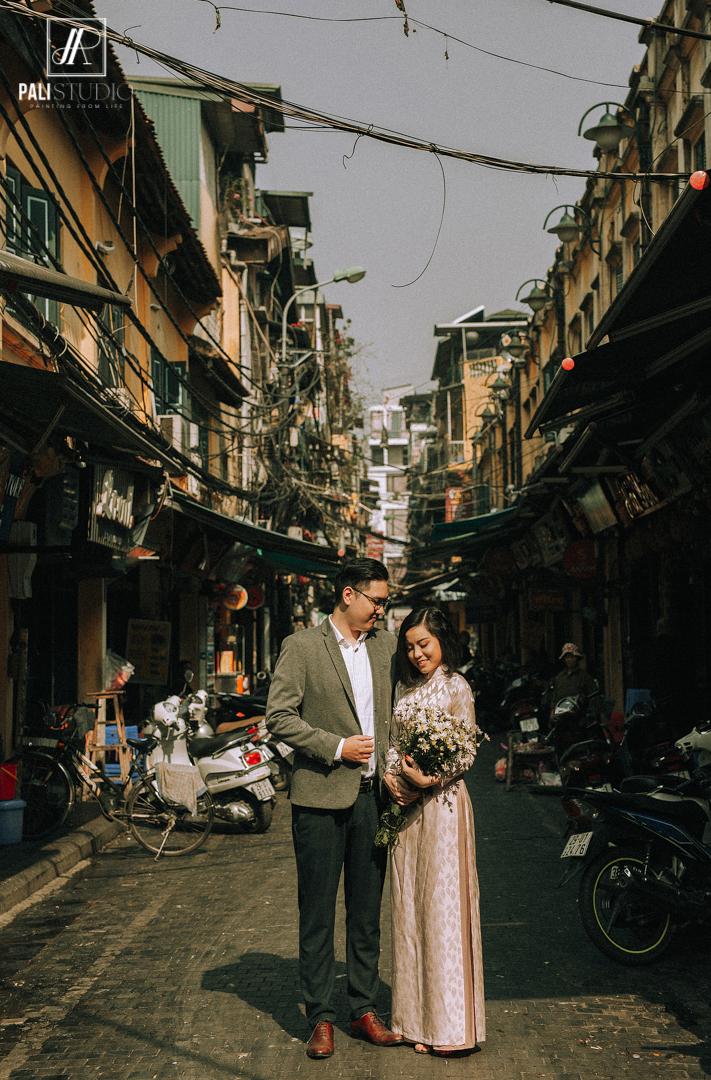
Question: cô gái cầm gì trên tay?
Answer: cô gái cầm một bó hoa